Jason Kander

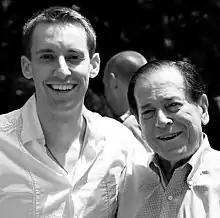
Kander with former Kansas City Mayor Richard L. Berkley in July 2011

Kander was elected to the Missouri House of Representatives in 2008, representing the 44th district. He easily defeated two other Democrats in the primary election, and was unchallenged in the general election.